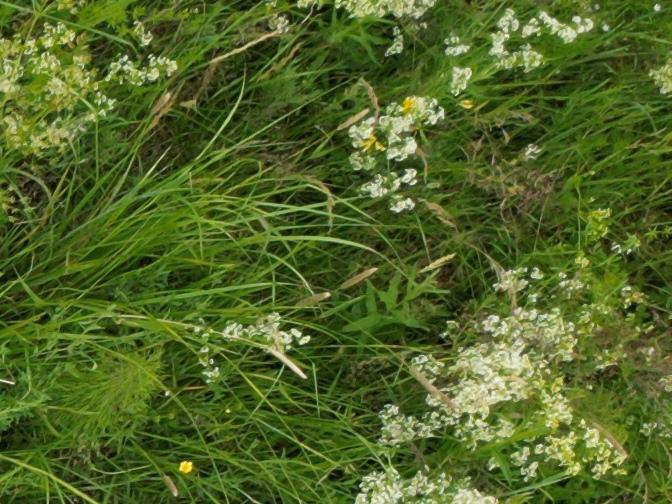
Flowers visible: yarrow flowers, yarrow flowers, yarrow flowers, yarrow flowers, yarrow flowers, yarrow flowers